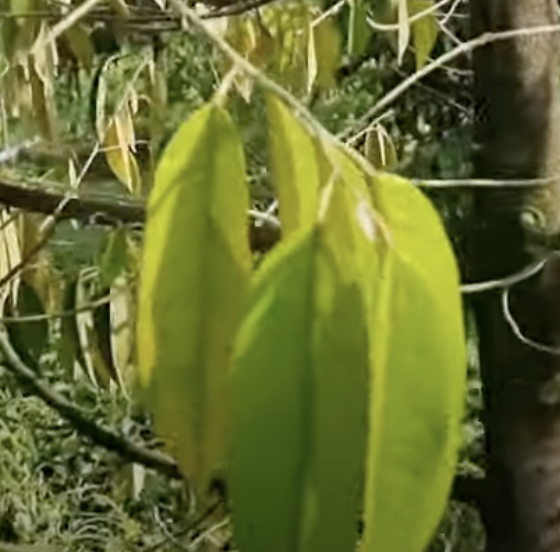
Label: yellow_leaf